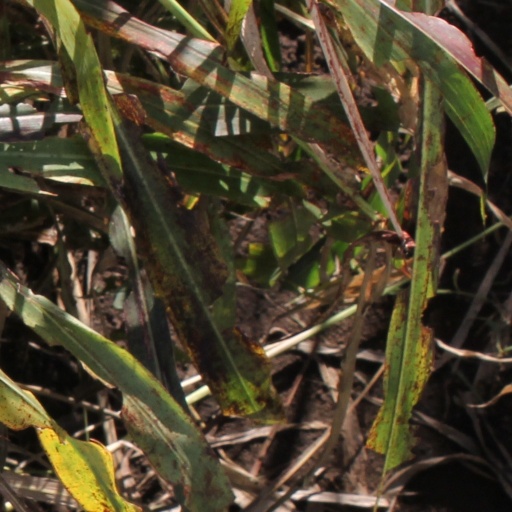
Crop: sorghum